Bateshwar Sthan

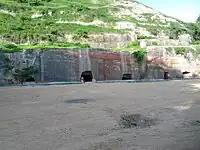
Caves at Bateshwar Sthan

The temple was named after the sage Vashishtha. Earlier this temple was known as "Bashishtheshvar ( Vashishtheshwar ) Mahadev", which later came to be known as Bateshwar Mahadev. Thus the place is called as Bateshwar Sthan.